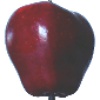
Label: Apple Red Delicious 1